Iberian cartography, 1400–1600

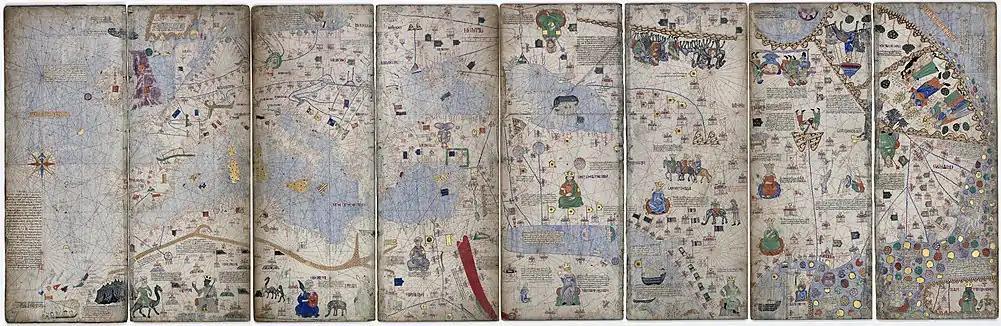
Dating from 1375, the full 8 sheet Catalan Atlas made by Abraham Cresques, who was King Pere IV of Aragon's cartographer. It was a gift from the King of the Crown of Aragon to the King of France. Many later maps and "portolan charts" are copies of this original Catalan one.

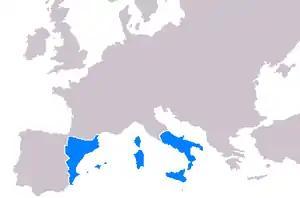
The Crown of Aragon began its expansion in the 13th century under James I of Aragon, and by the 14th-16th centuries, its territories included the Duchy of Neopatras (in actual Greece), Kingdom of Sicily, Isle of Sardinia, isle of Corsica, Kingdom of Mallorca, Kingdom of Valencia, Principality of Catalonia and Kingdom of Aragon. All these united under one Crown, the Crown of Aragon.

Cartography throughout the 14th-16th centuries played a significant role in the expansion of the kingdoms of the Iberian Peninsula for a multitude of reasons. Primarily, the maps developed during this period served as navigational tools for maritime folk such as explorers, sailors and navigators. Mostly the expansion of the Crown of Aragon (which included the Kingdom of Aragon, Kingdom of Valencia and Kingdom of Majorca, together with the Principality of Catalonia, all its territories with seashore on the Mediterranean Sea. The Crown of Aragon controlled the routes across the Mediterranean Sea from the Kingdom of Jerusalem to Europe, as part of the commercial-trade route known as the Silk Road.